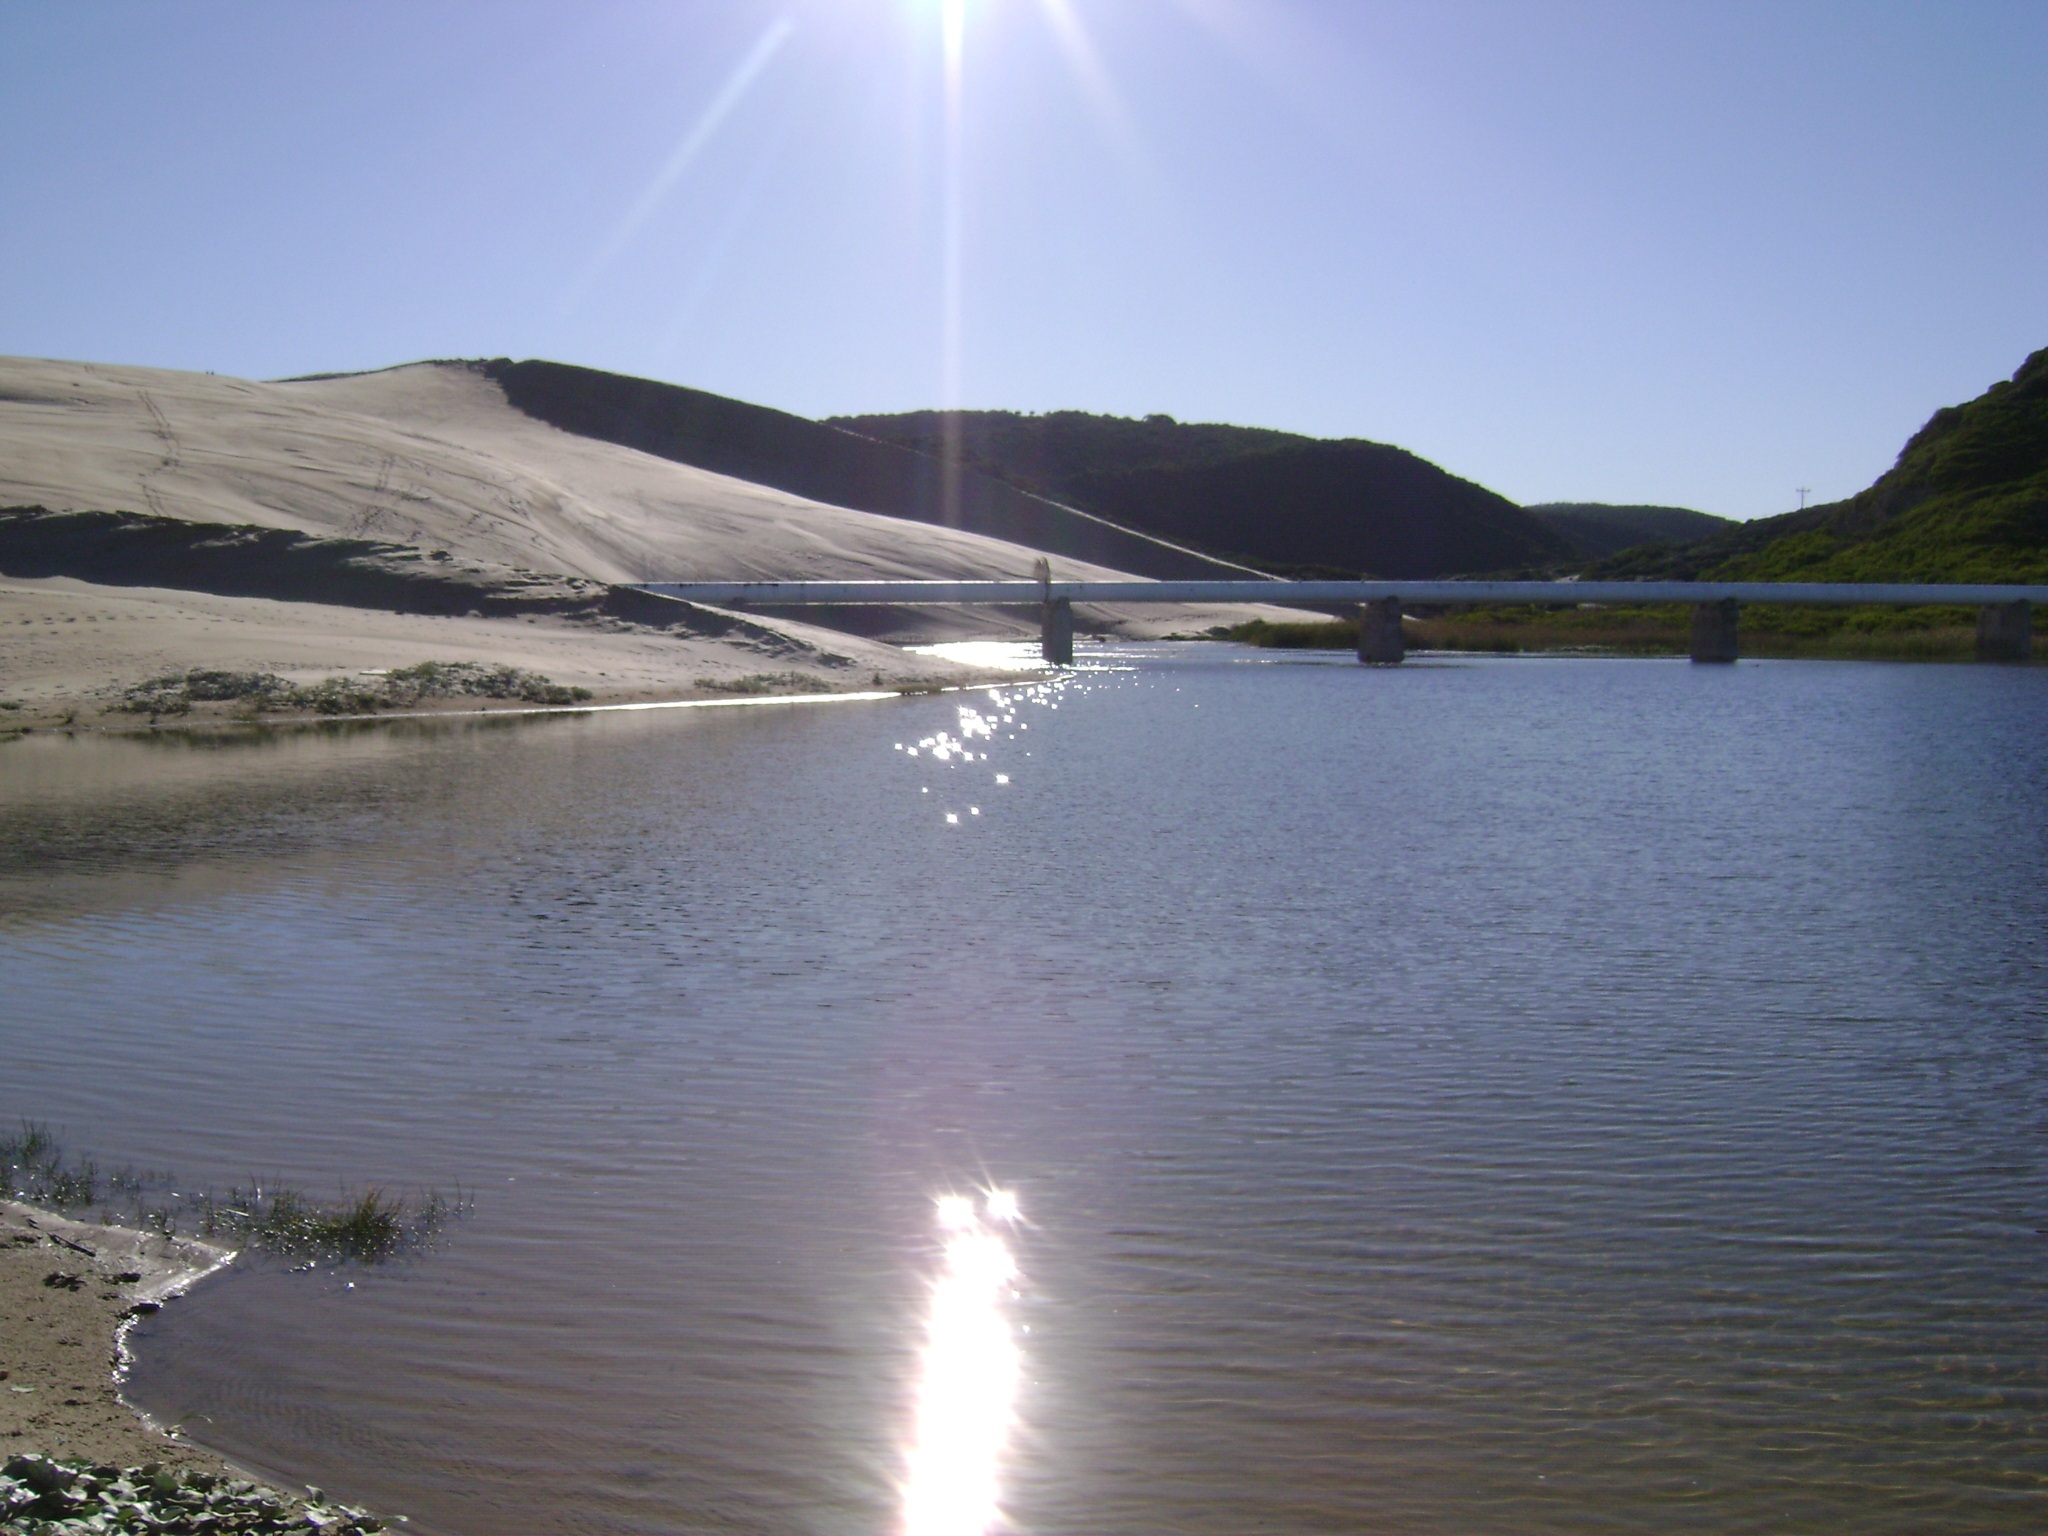
sea, mountain, sun, dune, lake, reflection, reservoir, body of water, loch